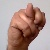
The image shows a hand gesture representing the letter 'N' in Indian Sign Language.